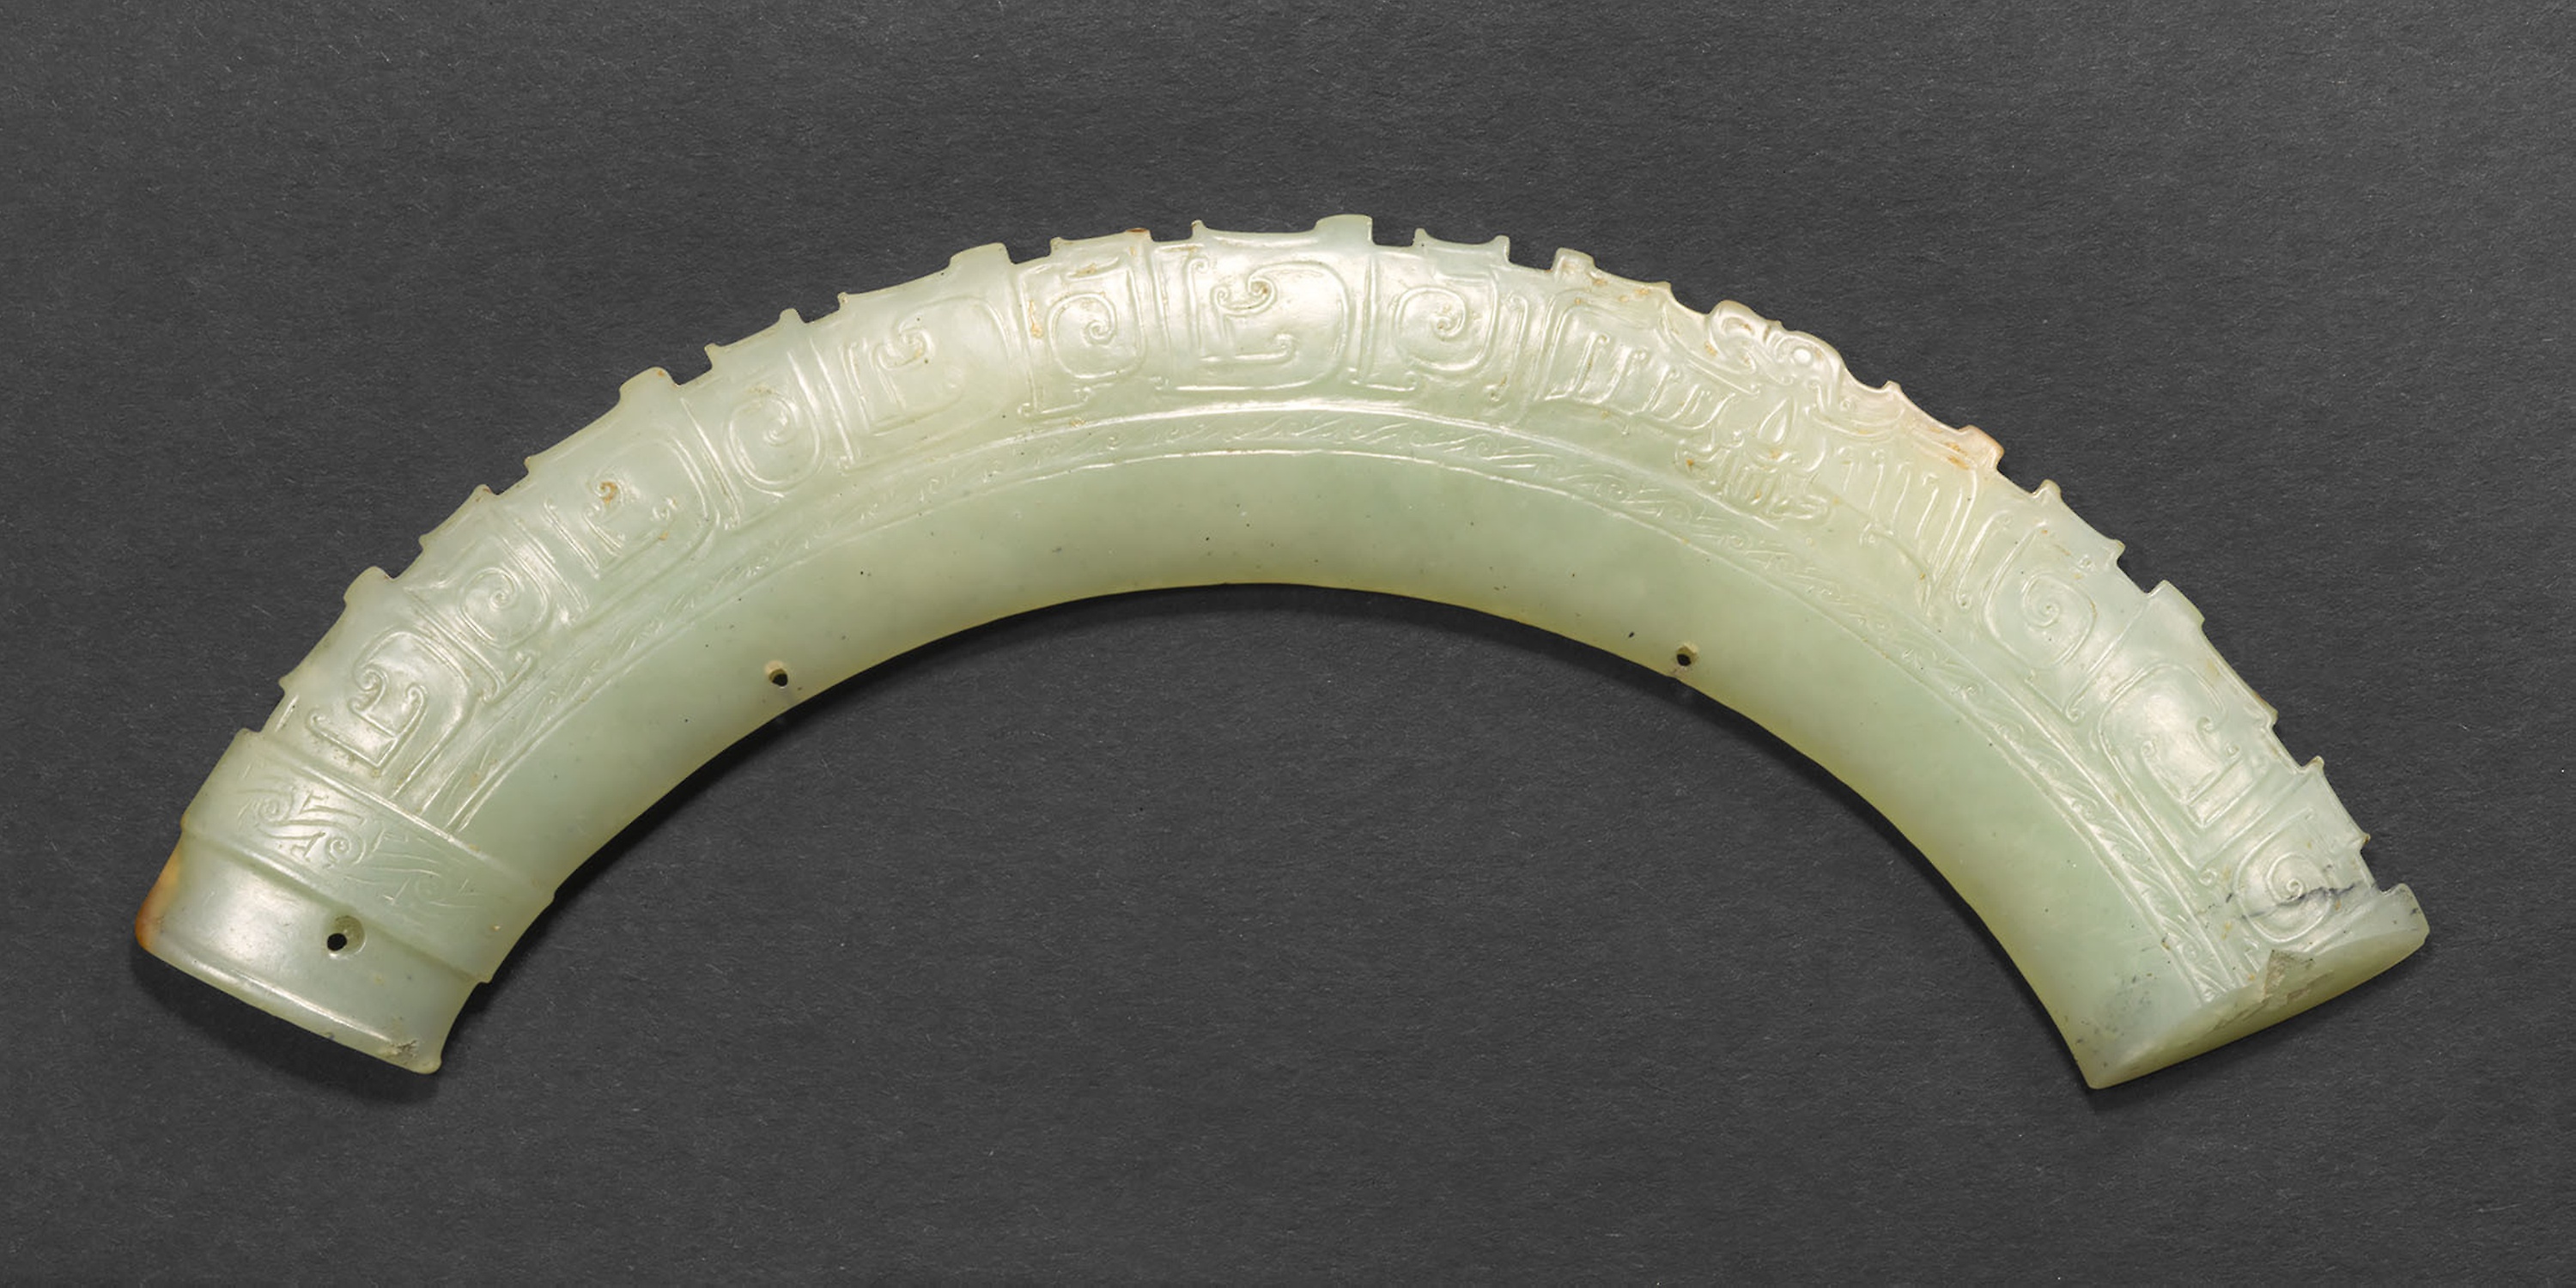
arch